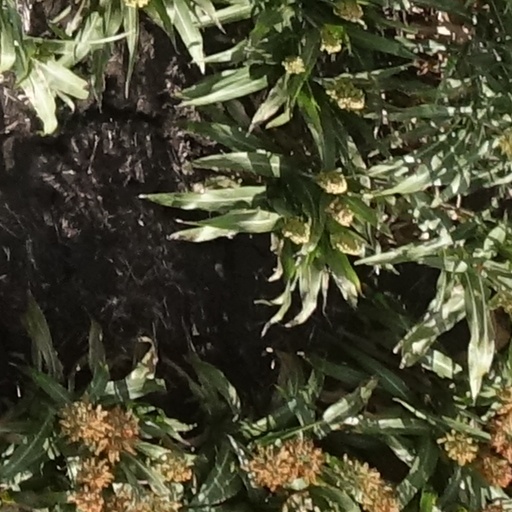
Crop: sorghum